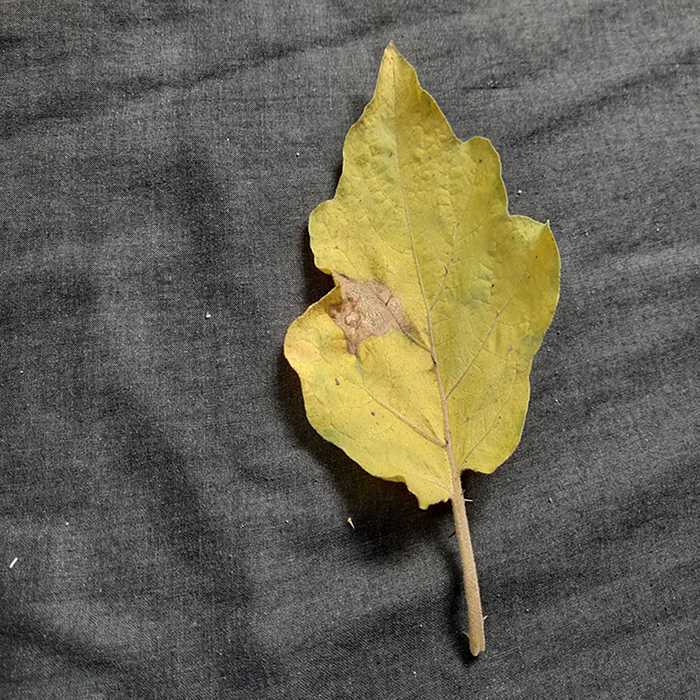
Plant: Eggplant
Label: Eggplant verticillium wilt